Kart circuit

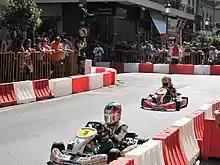
Temporary circuit in the streets of Patras

A kart circuit is a race track designed for kart racing or other forms of short-length motor racing, such as small-scale motorcycle racing, pocketbike racing, or radio-controlled model racing. There are several types of kart circuit, depending on the type of use desired.